2012 Summer Olympics opening ceremony

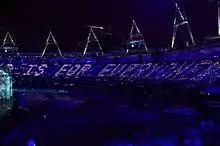
Tim Berners-Lee's tweet, "This is for everyone"

Workers began casting an iron ring. As the noise level and tension built, driven by the relentless rhythm of the music and the drumming, participants mimed repetitive mechanical movements associated with industrial processes such as weaving. Four glowing orange rings gradually began to be carried high above the stadium toward its centre on overhead wires, and then the ring seemingly being cast and forged in the arena began to rise. The five rings converged, still glowing and accompanied by steam and firework effects to give the impression that they were of hot metal. When the five rings formed the Olympic symbol above the stadium, they ignited and rained fire in silver and gold. The image of the Olympic rings in flame became the iconic image of the ceremony, reproduced in newspapers and web stories around the world.